Shūji Terayama

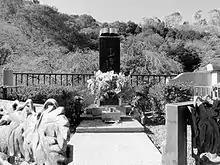
Shuji Terayama's grave (Takao Cemetery zone A front row, 高尾霊園A区) <a href="https%3A//maps.google.com/maps/ms%3Fmsid%3D205281946721584632546.0004d01ce3c21acd2aada%26amp%3Bmsa%3D0">Google maps view

Also in 1967, Terayama started an experimental cinema and gallery called 'Universal Gravitation,' which is still in existence at Misawa as a resource center. The Terayama Shūji Memorial Hall, which has a large collection of his plays, novels, poetry, photography and a great number of his personal effects and relics from his theatre productions, can also be found in Misawa.